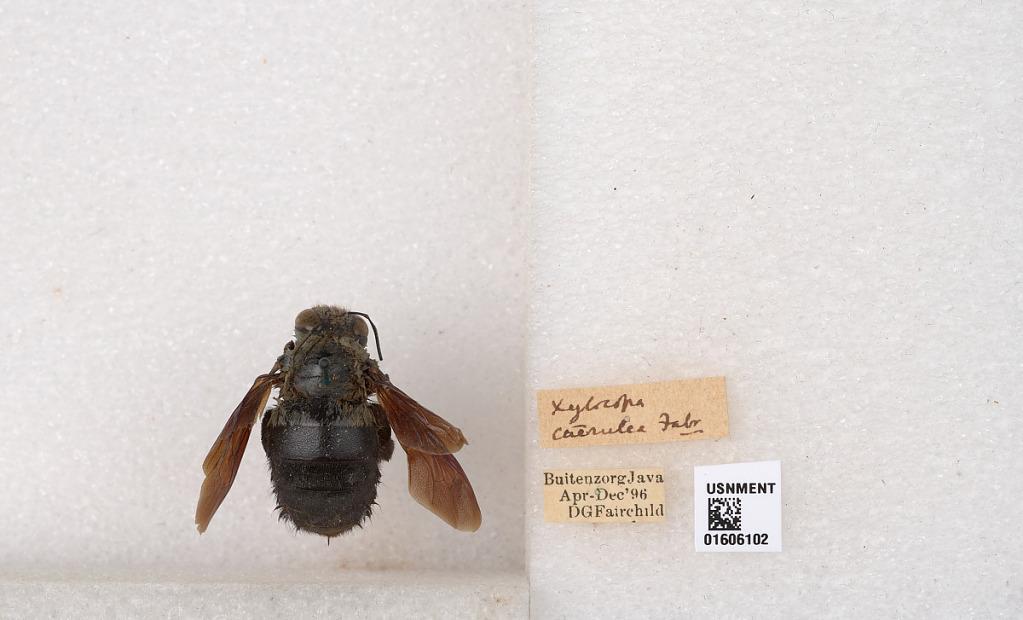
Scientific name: Xylocopa (Koptortosoma) caerulea (Fabricius)
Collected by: D. Fairchild
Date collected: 1896-4-1
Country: Indonesia
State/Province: West Java
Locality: Buitenzorg